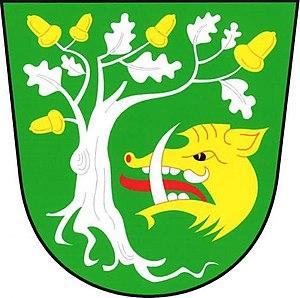
Háje est une commune du district de Příbram, dans la région de Bohême-Centrale, en République tchèque. Sa population s'élevait à 490 habitants en 2020.